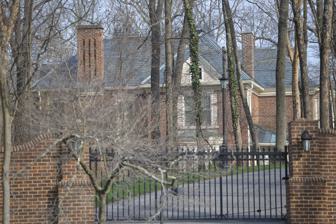
Building: Halwyck
Country: United States of America
Year built: 1892
Historic house in Virginia, United States United States historic place Halwyck U.S. National Register of Historic Places Virginia Landmarks Register Driveway view of the house Show map of Virginia Show map of the United States Location 915 Tyler Avenue , Radford , Virginia Coordinates 37°7′55″N 80°32′56″W / 37.13194°N 80.54889°W / 37.13194; -80.54889 Area 1 acre (0.40 ha) Built 1892 ( 1892 ) Architectural style Queen Anne NRHP reference No. 97001074 VLR No. 126-0079 Significant dates Added to NRHP August 29, 1997 Designated VLR July 2, 1997 Halwyck , also known as the James Hoge Tyler House, is a historic home located in Radford, Virginia . It was built in 1892, and is a large two-story, three-bay, Queen Anne brick dwelling on a wooded bluff-top lot overlooking bottomland along the New River . It has a central-passage, T-plan dwelling and a hipped roof. The house was the principal residence of Governor James Hoge Tyler and his wife, Susan Hammet Tyler, from the time it was built until their deaths in the 1920s. It was listed on the National Register of Historic Places in 1997. Governor Tyler spelled the name of his home “Halwick,” and it carried this spelling while owned by him and his descendants, as documented by family photographs and numerous sources within the writings of Governor Tyler. When the home was added to the National Register of Historic Places the name of the home was changed to "Halwyck." One of the many sources that document the spelling of the home while owned by Governor Tyler is the book "The Family of Hoge: A Genealogy Compiled by James Hoge Tyler" (see page 66). Visit the website http://ead.lib.virginia.edu/vivaxtf/view?docId=vt/viblbv00220.xml for other references to "Halwick." References